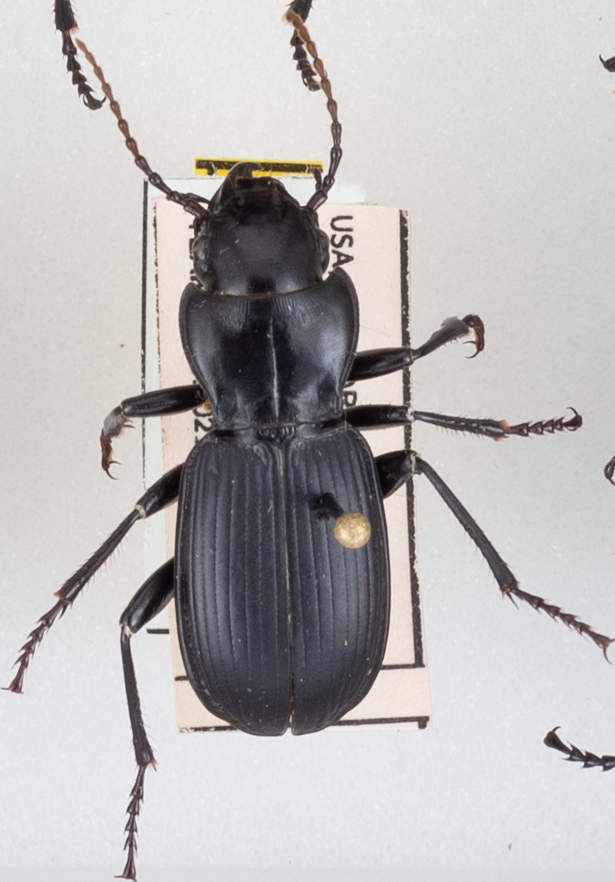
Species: Pterostichus lama
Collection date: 2021-08-17
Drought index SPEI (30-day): -1.898
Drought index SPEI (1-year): -2.09
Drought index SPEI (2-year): -2.09